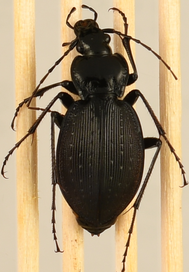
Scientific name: Carabus goryi
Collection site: Great Smoky Mountains National Park NEON (GRSM), plot GRSM_008